Diner lingo

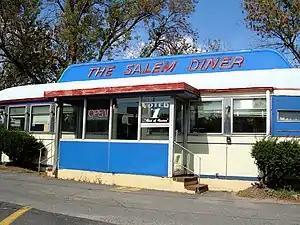
Salem Diner in Salem, Massachusetts, US

Diner lingo is a kind of American verbal slang used by cooks and chefs in diners and diner-style restaurants, and by the wait staff to communicate their orders to the cooks. Usage of terms with similar meaning, propagated by oral culture within each establishment, may vary by region or even among restaurants in the same locale.